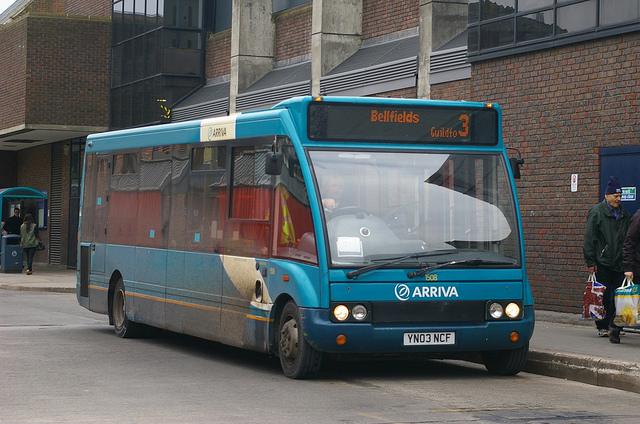
A blue bus parked on the side of a road.

A bus that is sitting in the street near a curb.

The light blue city bus is parked at the sidewalk.

A blue city bus pulled up by the curb

A passenger bus that is parked on the side of the street.